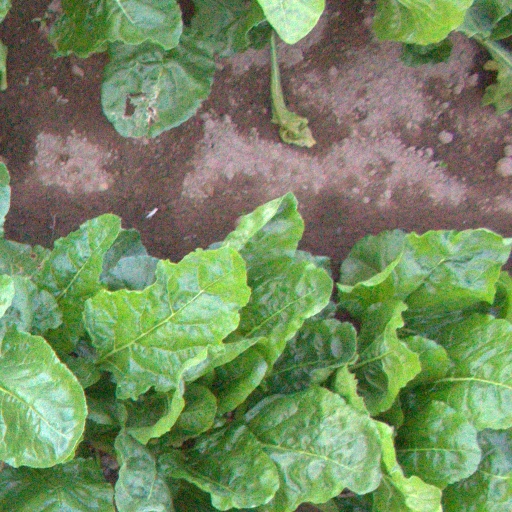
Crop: sugar beet